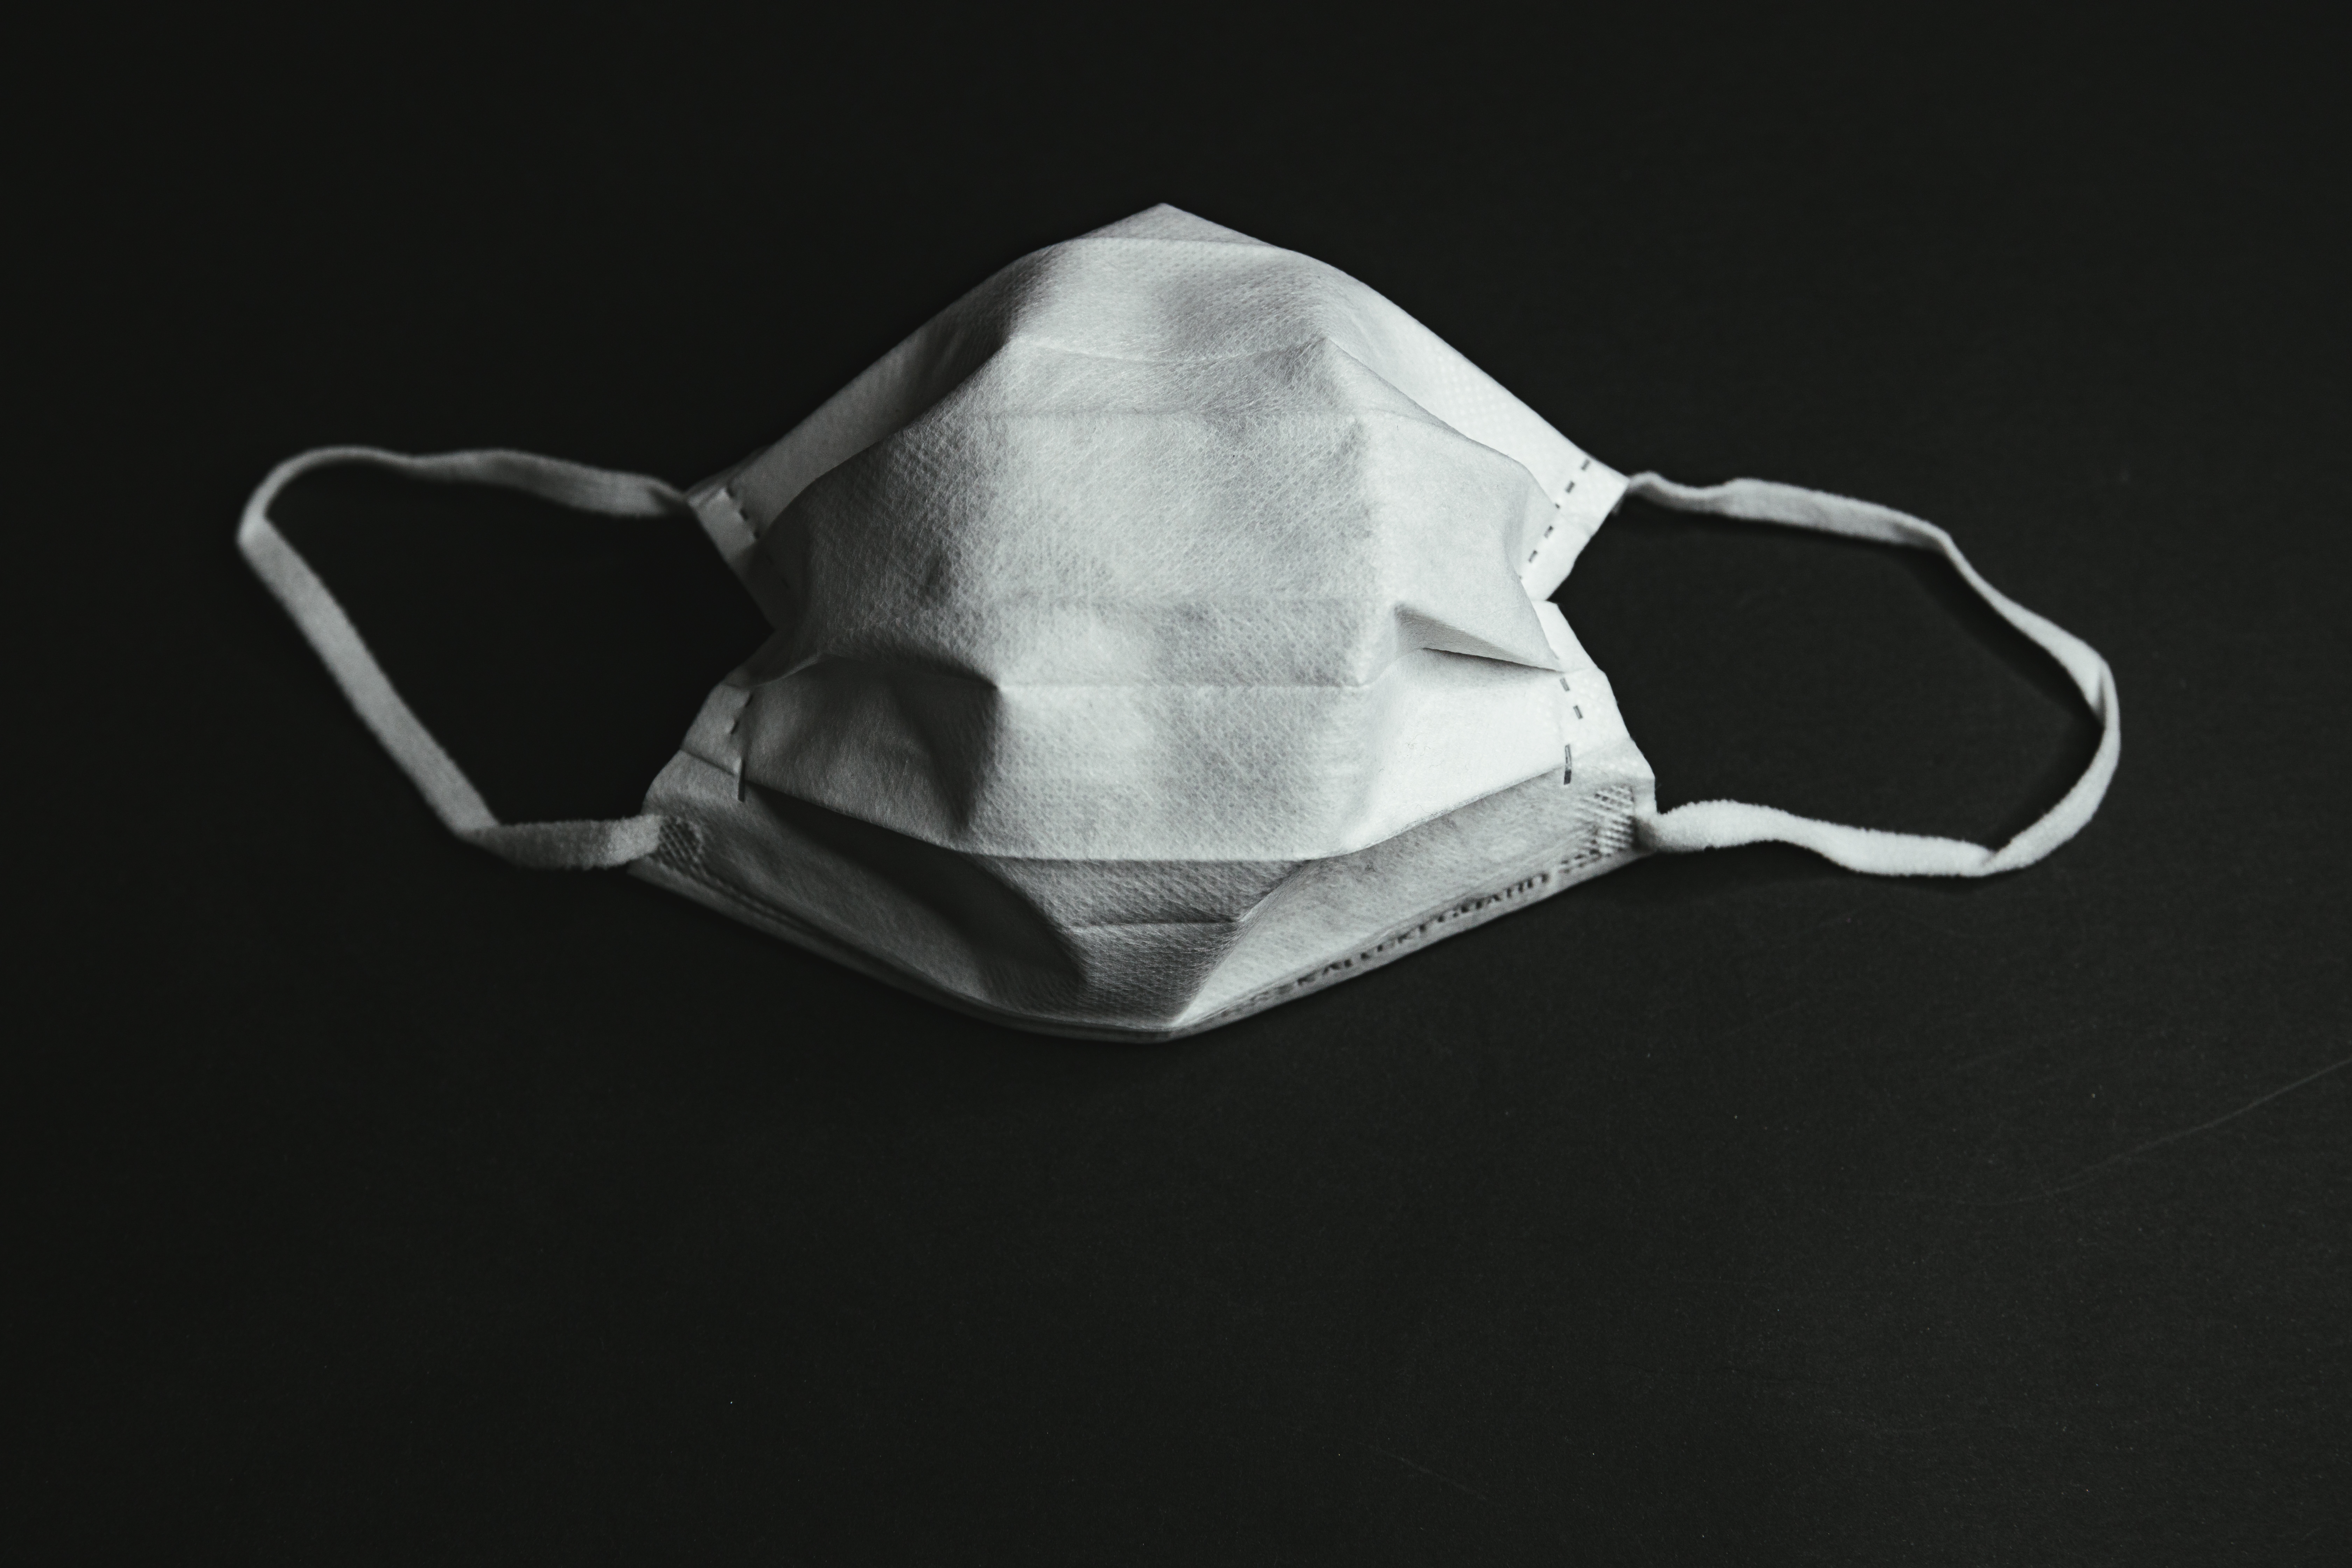
mask, white, black, origami, monochrome photography, black and white, still life photography, photography, hand, monochrome, art, paper, bag, craft, style, creative arts